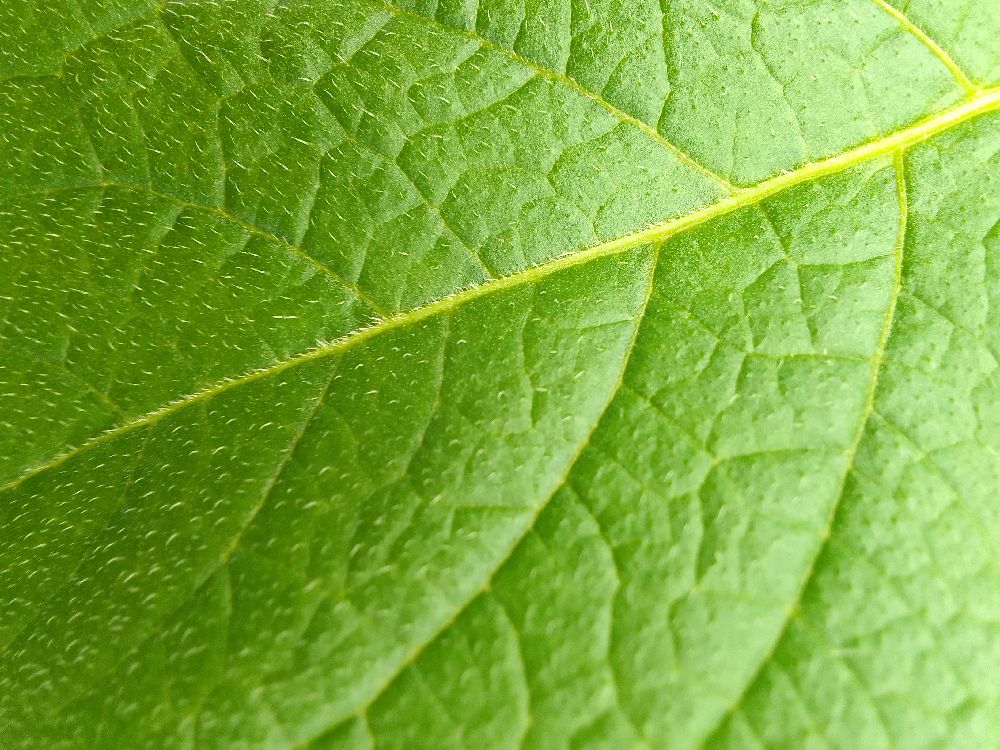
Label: Healthy